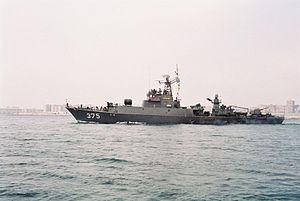
La Tentara Nasional Indonesia Angkatan Laut ou TNI-AL est la marine militaire de la République d'Indonésie. Ses effectifs sont d'un peu plus de 57 000 hommes.
Le nom des navires de la marine indonésienne est précédé du préfixe "KRI", qui signifie Kapal Perang Republik Indonesia, "navire de guerre de la République d'Indonésie. La marine indonésienne est équipée des bâtiments suivants :
La classe Kapitan Pattimura est un type de corvettes construites dans l'ex-Allemagne de l'Est et en service dans la marine indonésienne. Elle est constituée par 16 bâtiments de l'ex-classe Parchim de l'ex-Volksmarine acquis en 1993 et modernisés, notamment en en changeant les moteurs et la climatisation pour l'adapter au climat tropical de l'Indonésie.